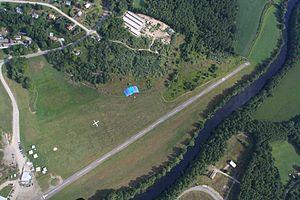
Une zone de saut, également appelée drop zone, est un lieu destiné à l’atterrissage de parachutistes ou de matériel parachuté.